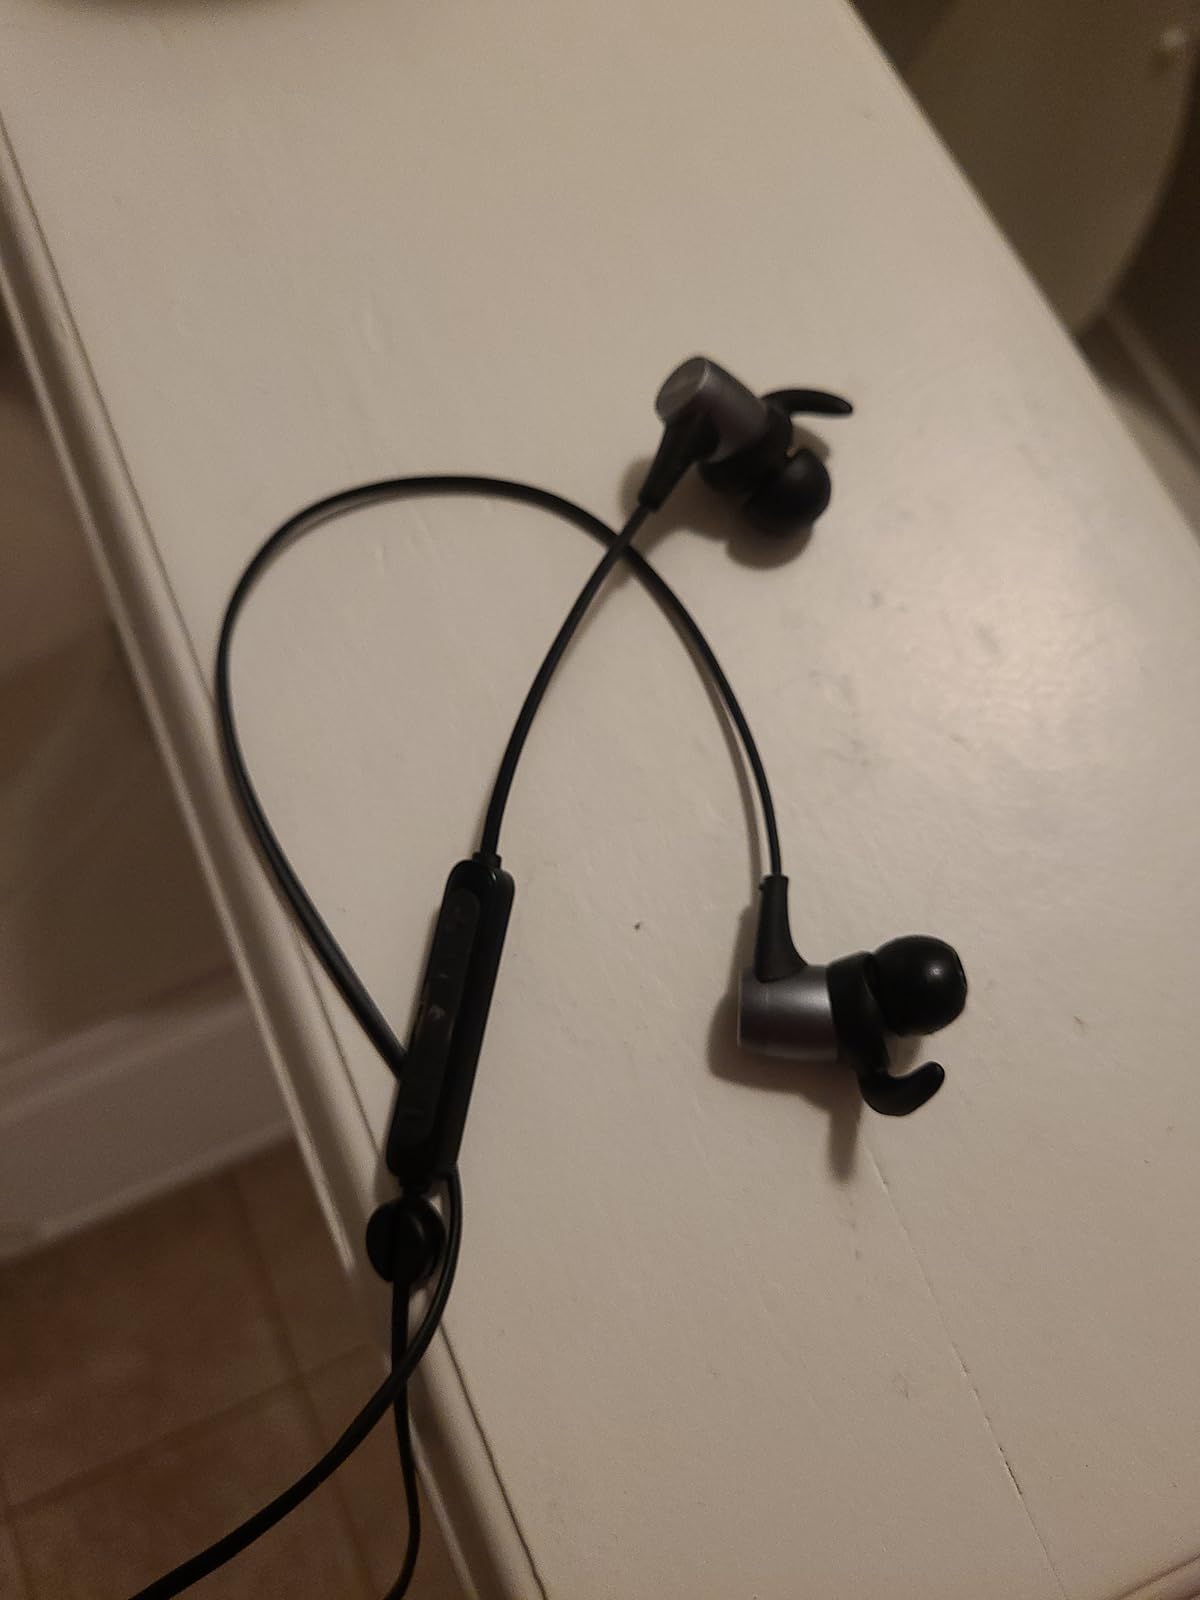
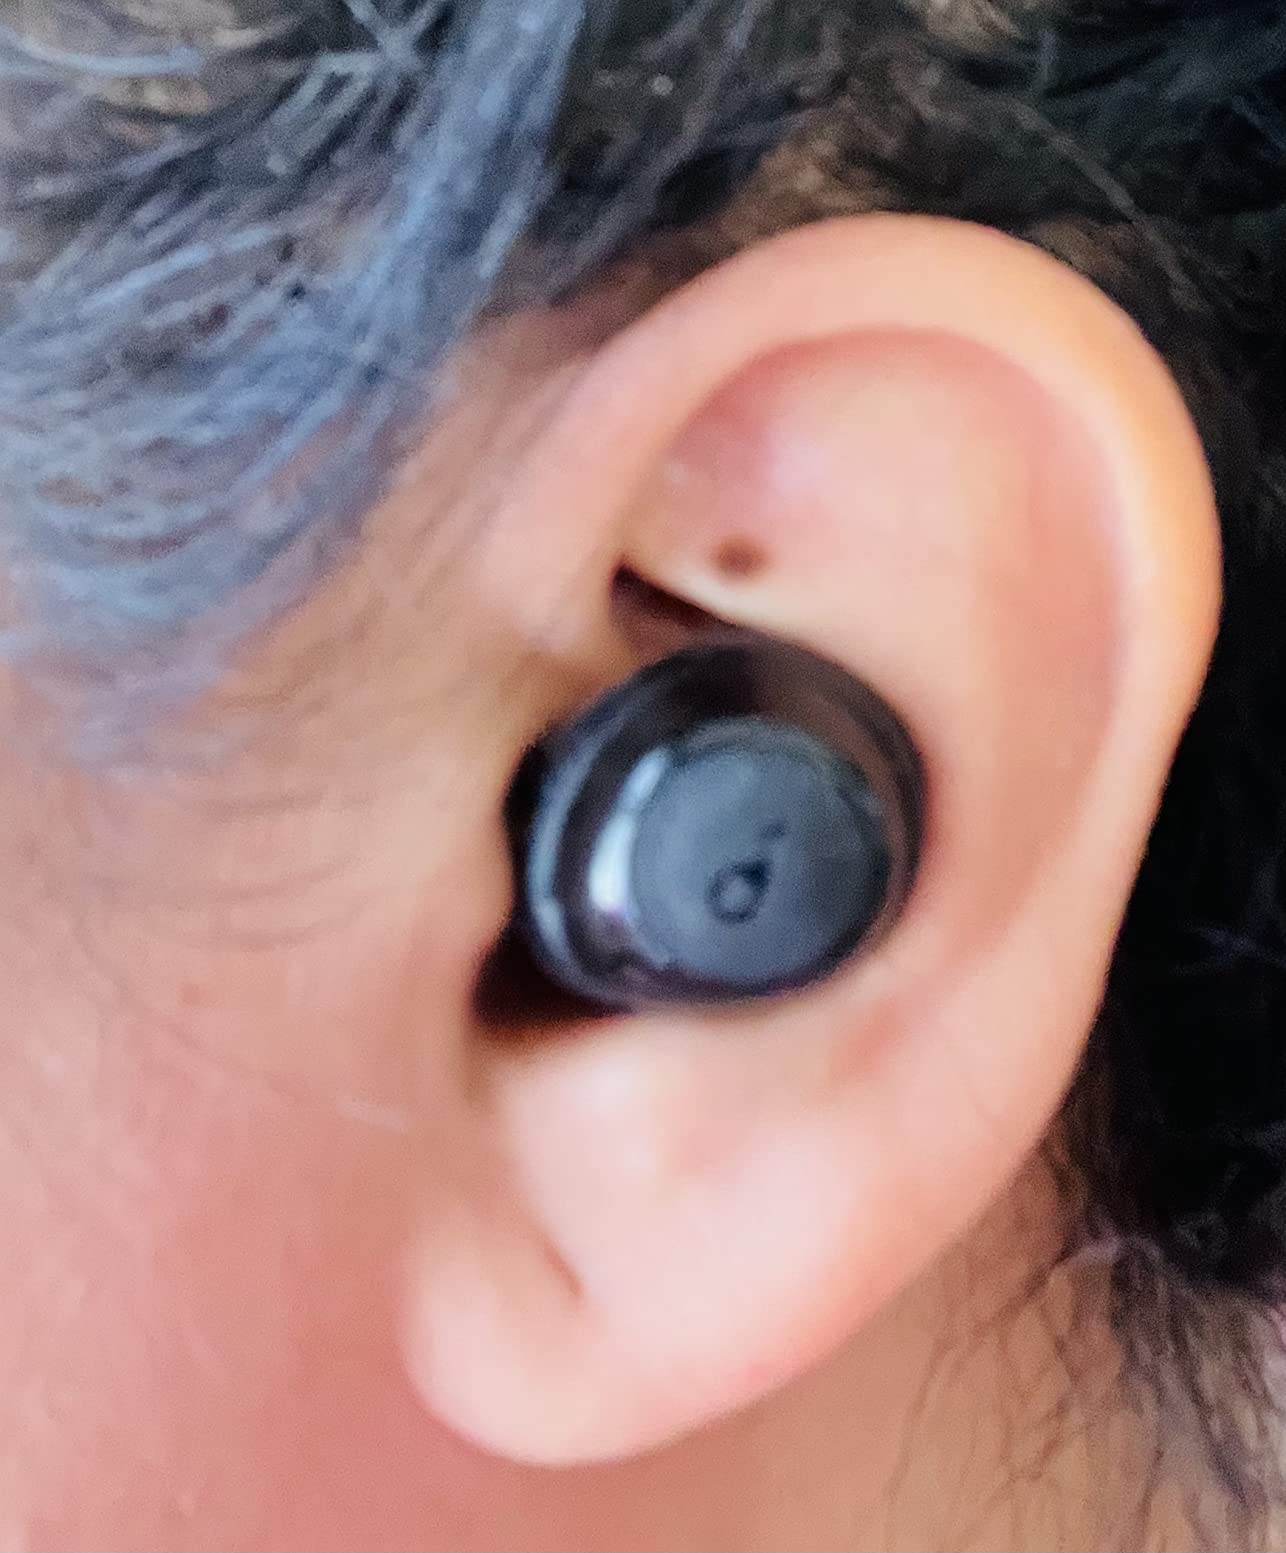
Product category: earbuds
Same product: no